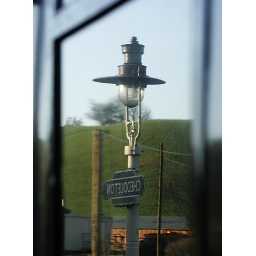
Lamp and sign reflected in a carriage door window